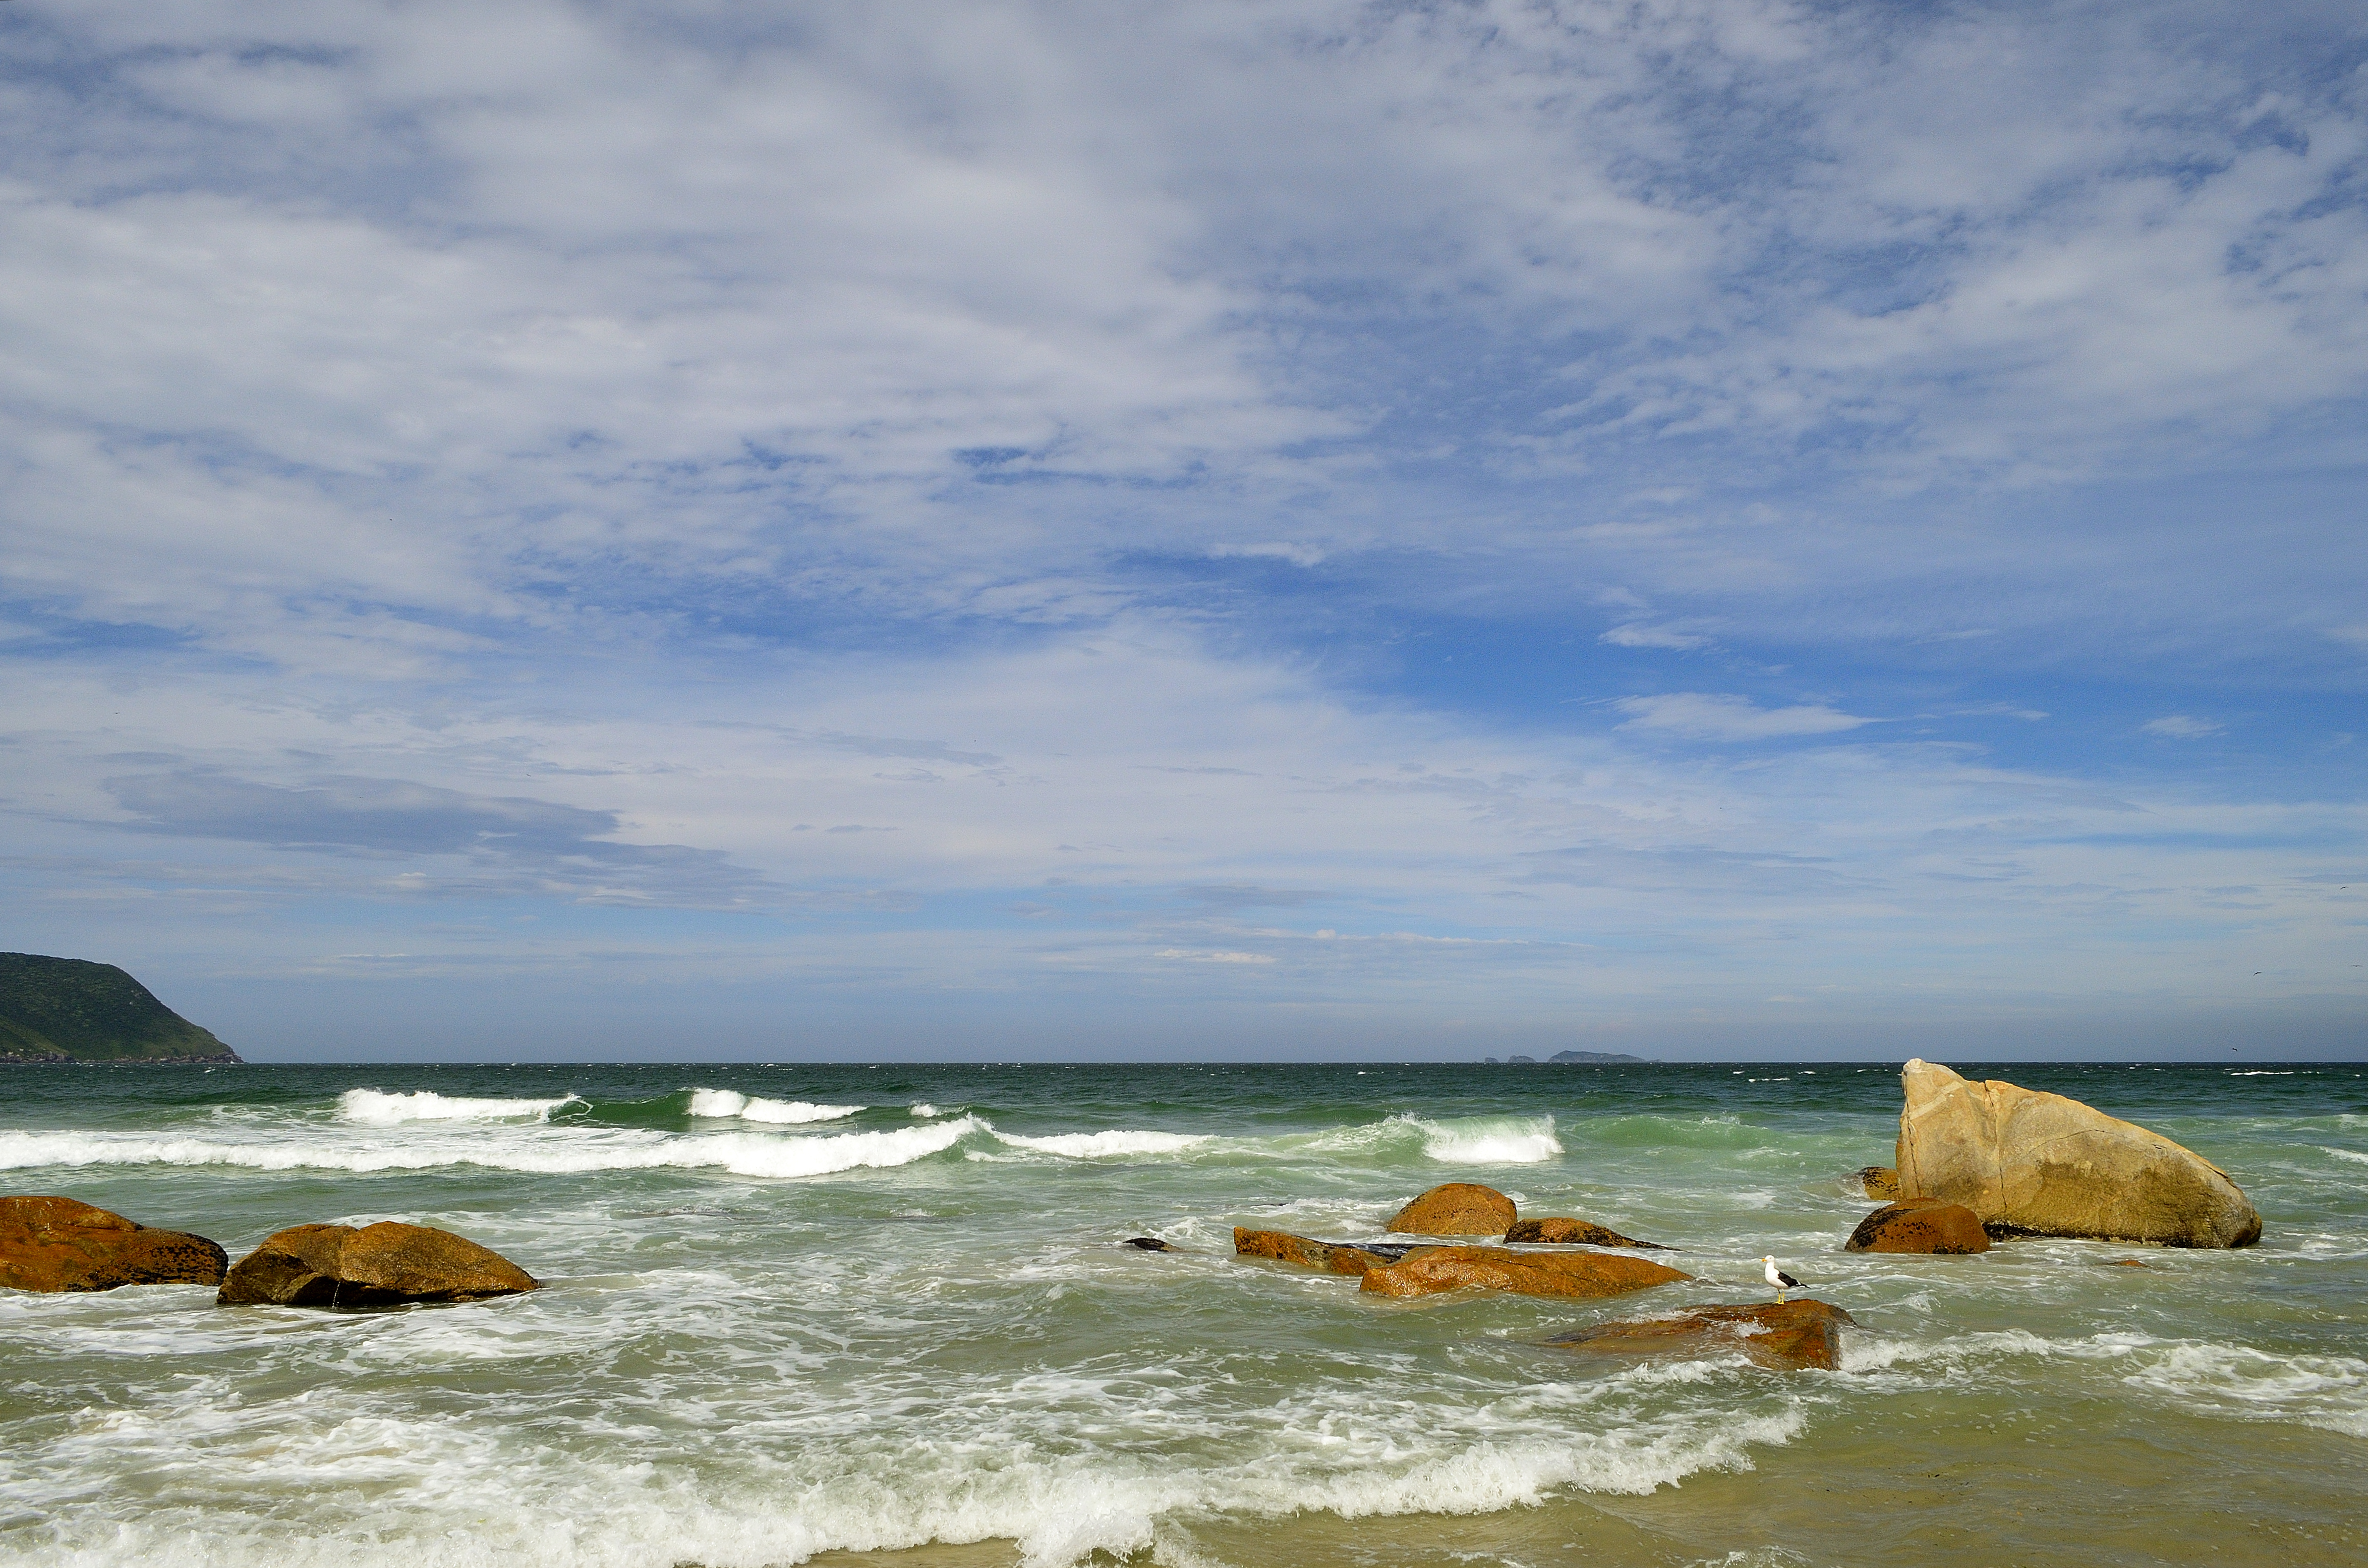
beach, sea, coast, sand, rock, ocean, horizon, cloud, sky, shore, wave, vacation, cove, bay, body of water, gaviota, florianopolis, santacatarina, br, gaivota, praiadosaquinho, saquinho, cape, wind wave